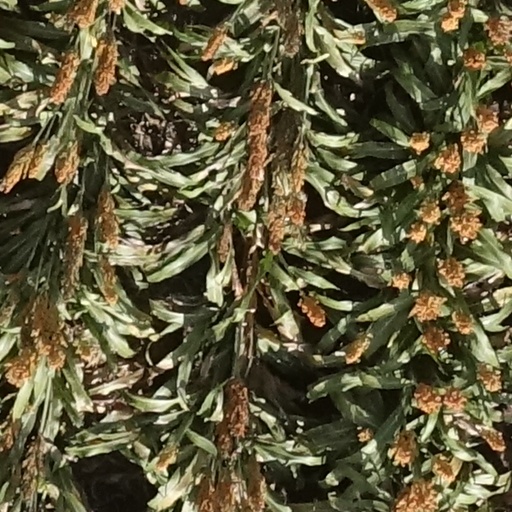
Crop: sorghum